Brian K. Hopkins

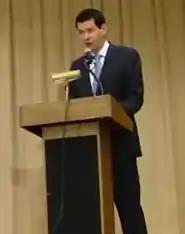
Hopkins in 2015

Brian K. Hopkins (born November 8, 1961) is a Democratic Alderman of Chicago, representing the 2nd ward. The 2nd Ward includes Streeterville, Old Town, Lincoln Park, and the Gold Coast. Prior to his election to the Chicago City Council, he served as Chief of Staff to Cook County Commissioner John P. Daley.